London Debating Societies

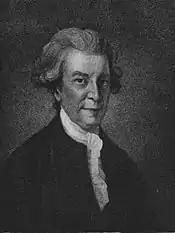
Thomas Sheridan.

The "British elocutionary movement" is linked to Thomas Sheridan, an Irish actor turned orator and author who was an avid proponent of educational reform. A contemporary of Jonathan Swift, Sheridan began his public career with the publishing of "British Education; Or, The Source of the Disorders of Great Britain" in 1756, which attacked the current practices of education that continued to emphasise Greek and Roman literature, and argued for a new system that instead concentrated on the study of English and elocution. Understandably, Sheridan's work was controversial, and his popularity in London society began to climb.